Hélio Castroneves

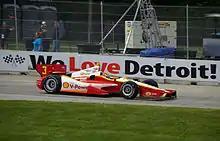
Castroneves competing in the 2012 Chevrolet Detroit Belle Isle Grand Prix

The beginning of the 2011 season saw him struggle in comparison with his previous years at Penske. Castroneves finished poorly as a result of three collisions in the first four races in St. Petersburg, Long Beach and São Paulo; his best result in that period was a seventh at Birmingham, putting him 17th overall by the time of the Indianapolis 500 in May. Castroneves qualified 16th for the race; a flat tire and vibration left him one lap down in 17th. The rest of Castroneves' season included two-second places at Edmonton and Sonoma, and three top-nines. He was 11th overall with 312 points, his lowest finish since he was sixth in both 2005 and 2007. The 2011 season was the first since 1999 in which Castroneves did not achieve a race win.